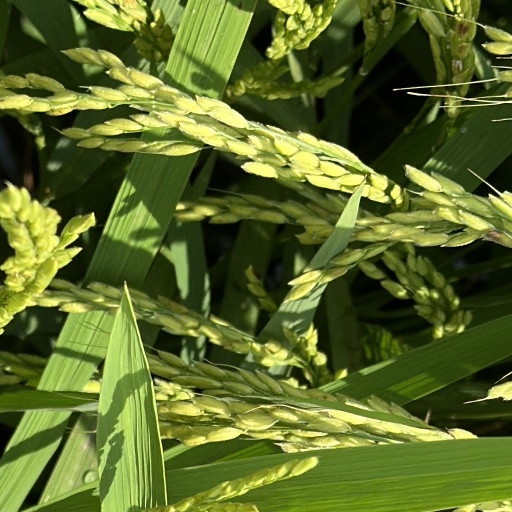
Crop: rice